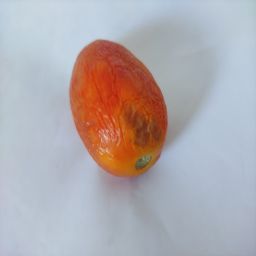
Crop: Tomato
Quality: Old